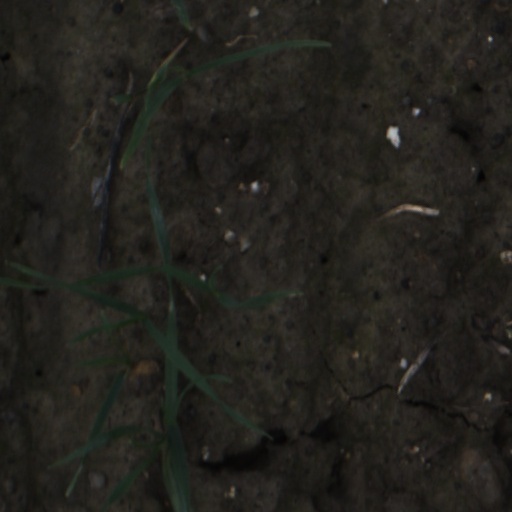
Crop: wheat